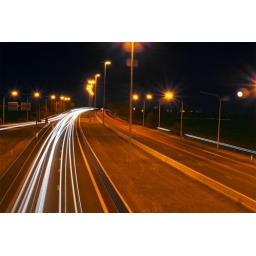
Experimenting with slow shutter speeds on a bridge over the highway.The orb in the sky on the right isn't flare, but the moon!